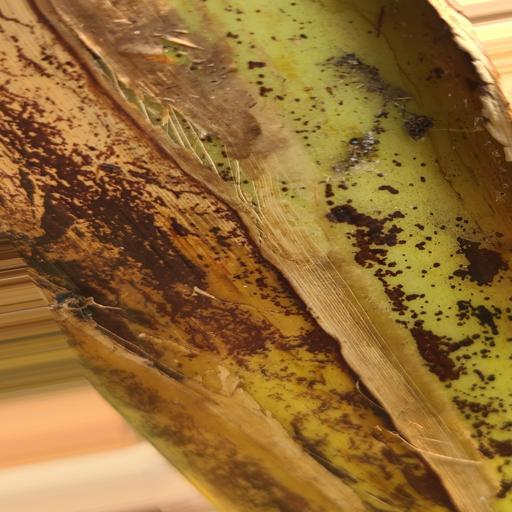
Label: bract_mosaic_virus